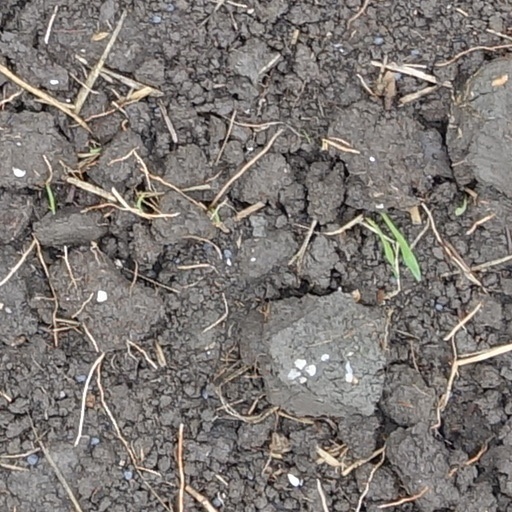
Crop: wheat